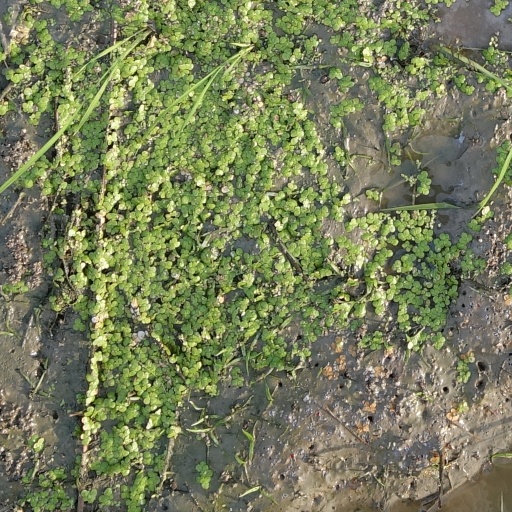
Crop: rice